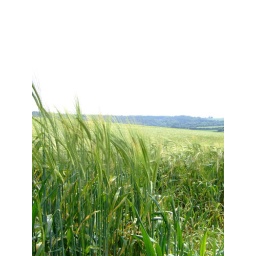
Green grass field in buckinghamshire uk